The Daleth Effect

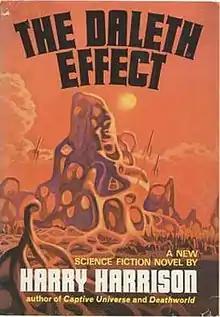
First edition

The Daleth Effect, also known as "In Our Hands, the Stars", is a science fiction novel written by Harry Harrison and published in 1970.